Knud Baade

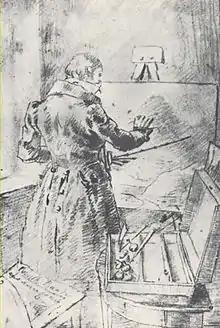
Knud Baade at his easel, drawn by Caspar David Friedrich

Knud Baade (28 March 1808 – 24 November 1879) was a Norwegian painter, mostly of portraits and landscapes. He was particularly known for his moonlight paintings which are characterized by strong and dramatic contrasts between light and shadow.